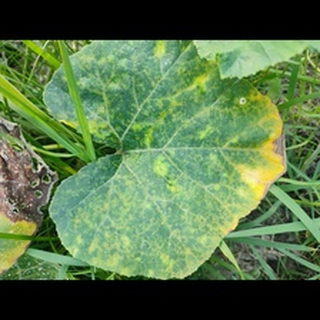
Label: pumpkin_powdery_mildew